Fallen Hero

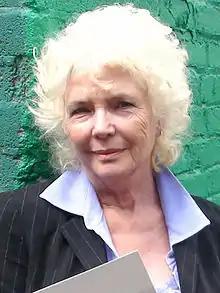
Guest star Fionnula Flanagan

The story began with the idea of a disgraced Vulcan ambassador to be ferried home. Writer Chris Black suggested "what if we make it a woman and someone who had been an idol of T'Pol's?'" The show had been criticized for the inconsistent characterization of the Vulcans, the lies and deception in '"The Andorian Incident" seemed out of line with what was previously known about the Vulcans, but Black felt there was a logic to their acting in their own self interest when they needed to. Black felt that "Fallen Hero" provides balance by showing a Vulcan "who's noble, who is self-sacrificing, who—when confronted by Archer—tells